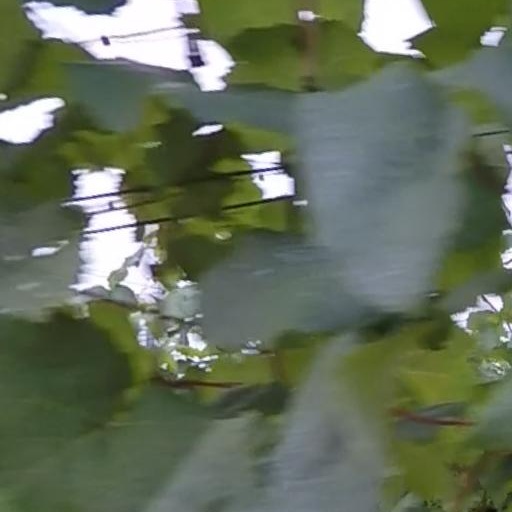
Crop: grape